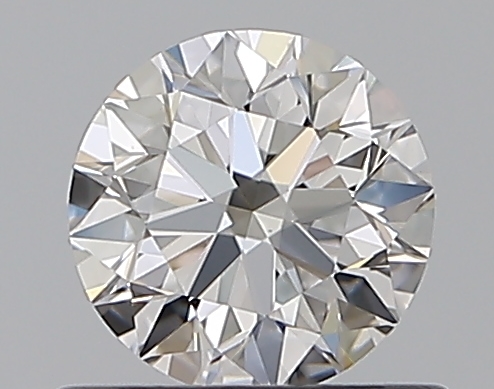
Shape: round
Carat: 0.55
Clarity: VS1
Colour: E
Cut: EX
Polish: EX
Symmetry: EX
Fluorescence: N
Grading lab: GIA
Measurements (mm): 5.19 x 5.22 x 3.26